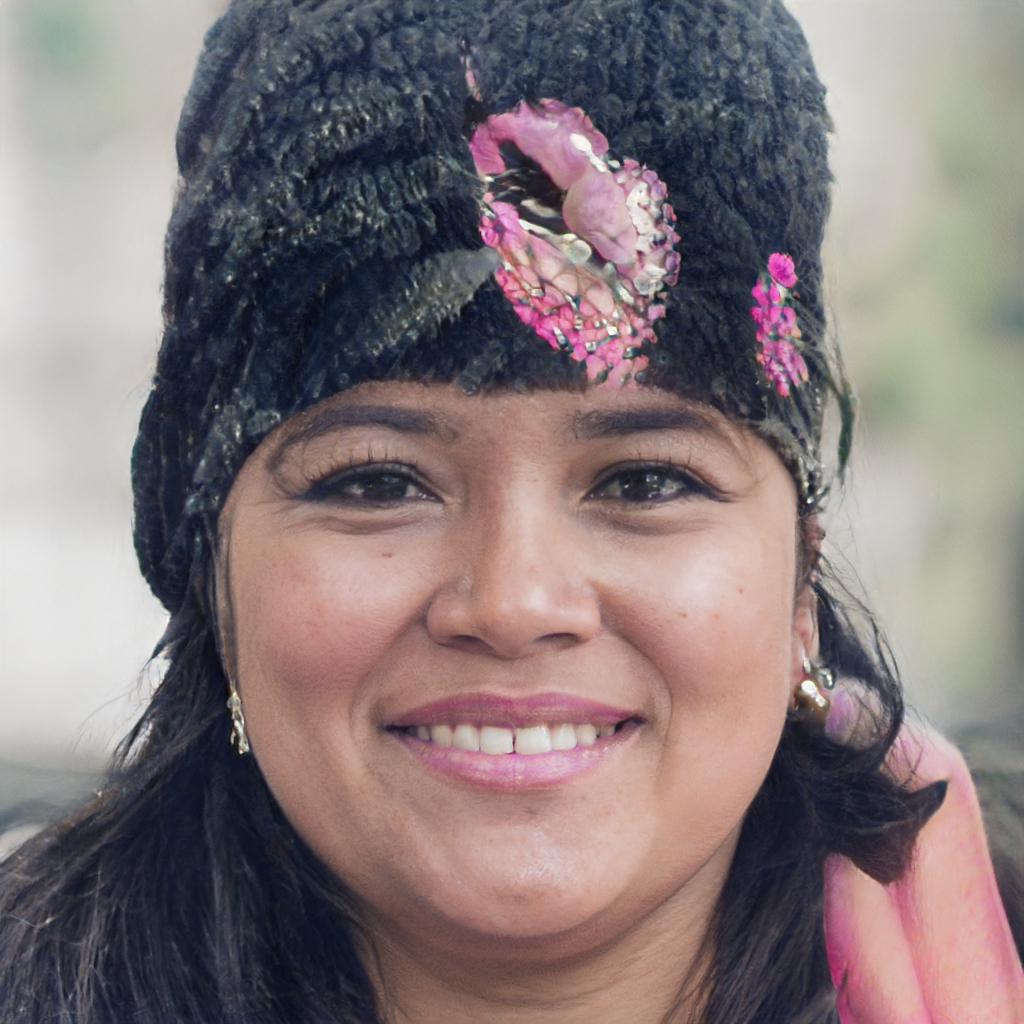
Label: Colored